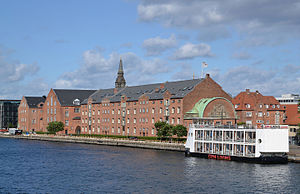
De Danske Sukkerfabrikker
De Danske Sukkerfabrikkers tidligere bygningskompleks på Christianshavn
De Danske Sukkerfabrikker A/S er en dansk sukkerproducent, som var en selvstændig virksomhed fra 1872 til 1989.